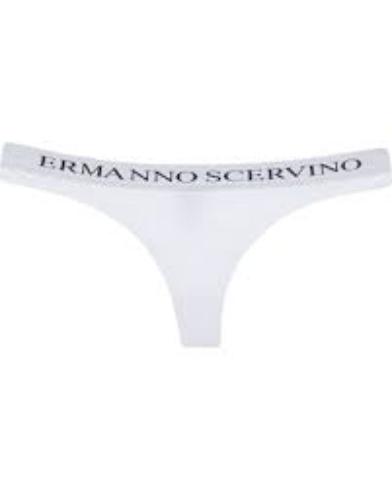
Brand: Ermanno Scervino
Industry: Clothes